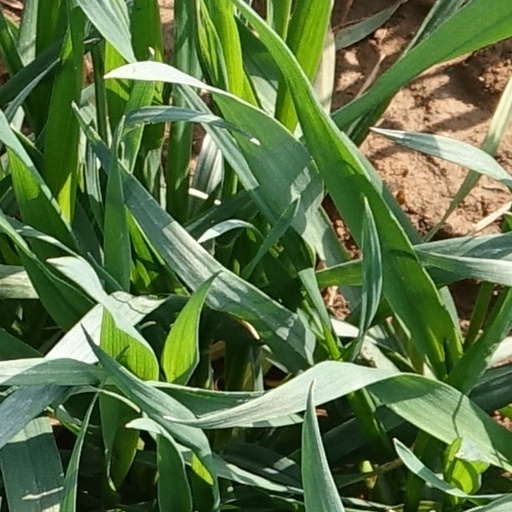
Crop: wheat